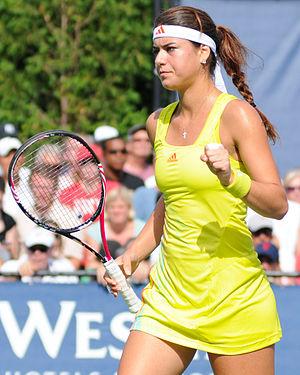
Sorana Mihaela Cîrstea, née le 7 avril 1990, est une joueuse de tennis roumaine, professionnelle depuis 2004. Elle compte six titres sur le circuit WTA : un en simple et cinq en double dames. Elle est fréquemment surnommée « la coupeuse de tête » pour sa capacité à battre les meilleures joueuses mondiales lors de match localisés, exploits qui restent la plupart du temps sans lendemain.